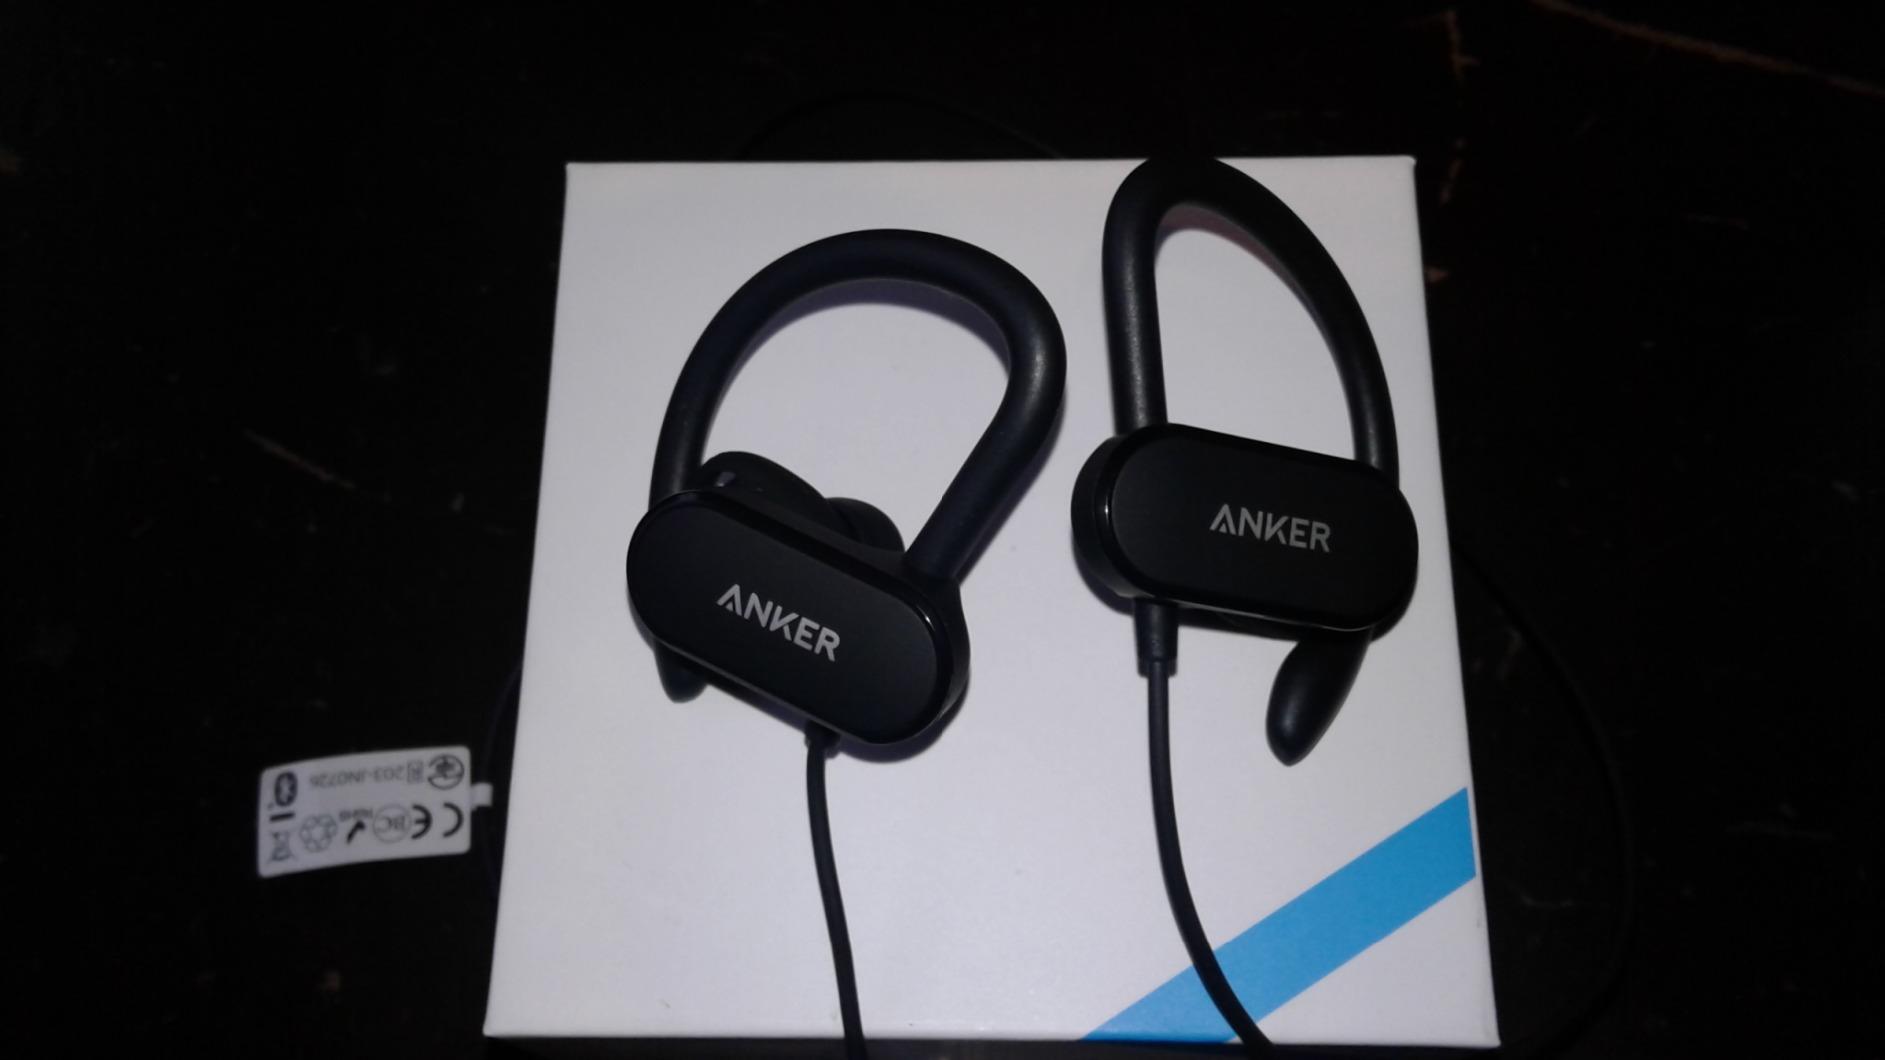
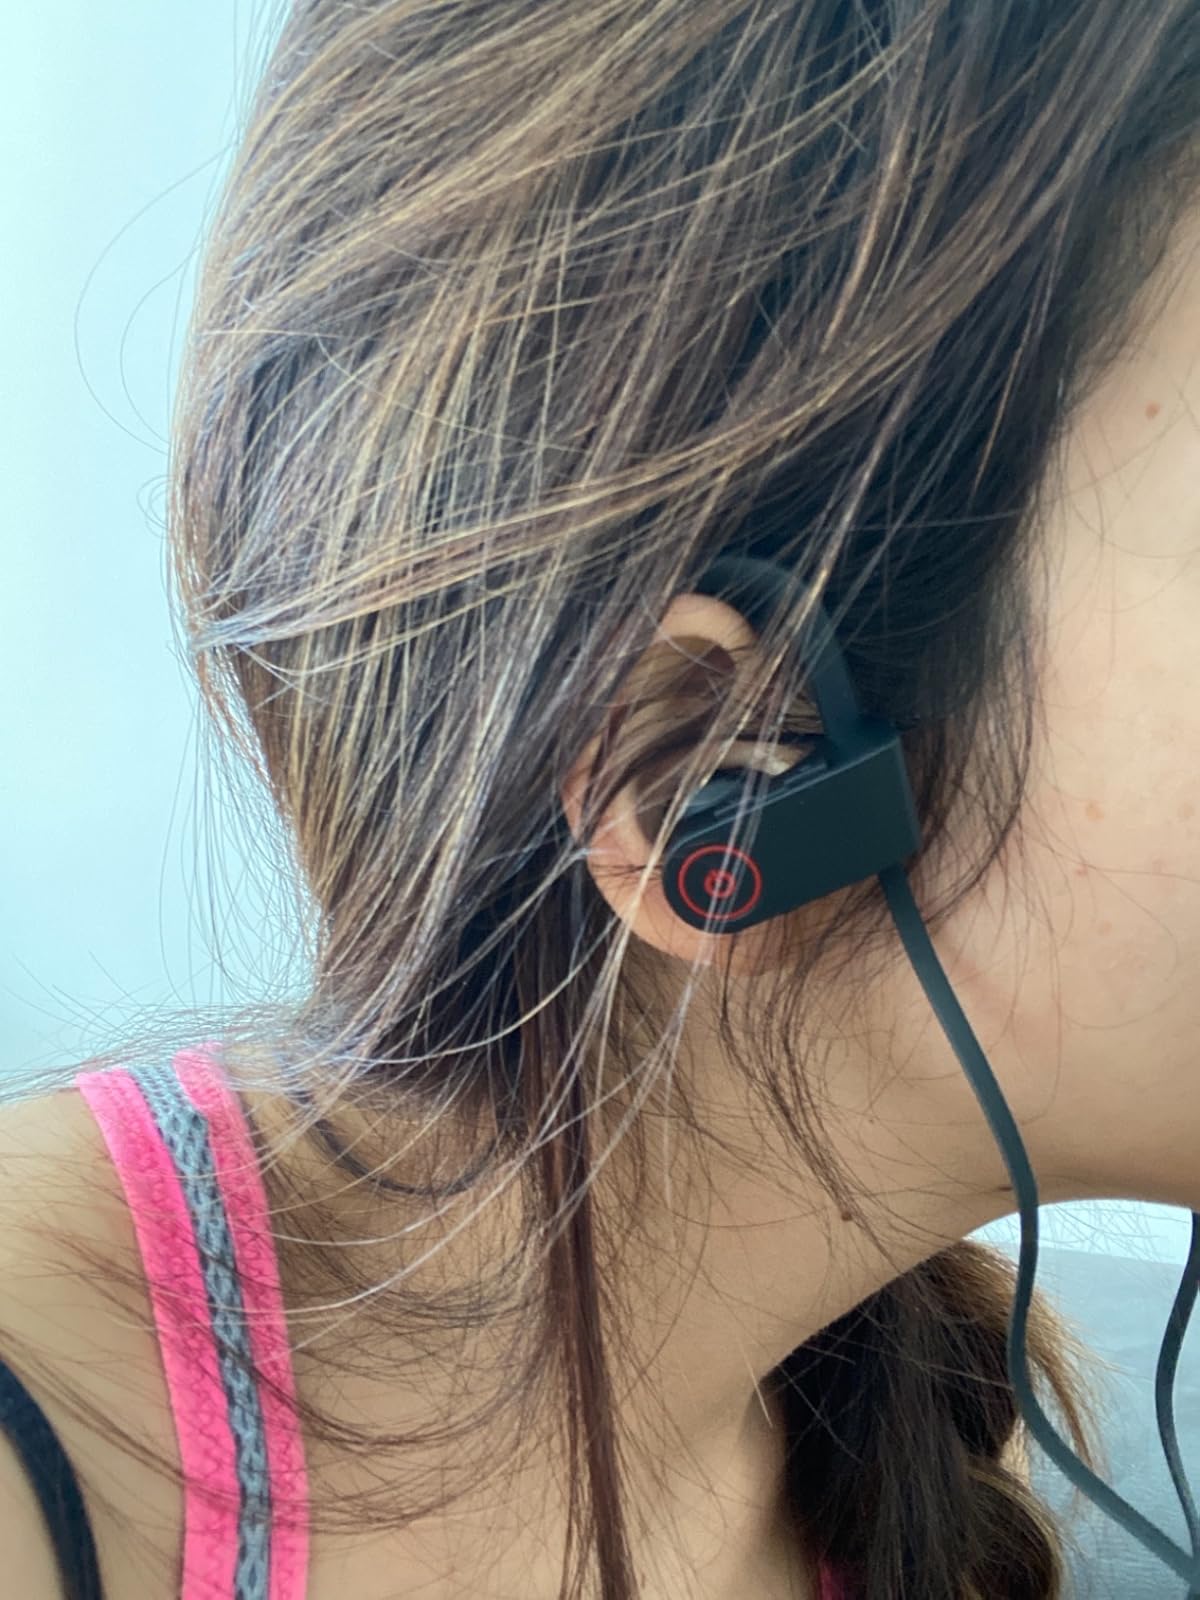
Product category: headphones
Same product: no